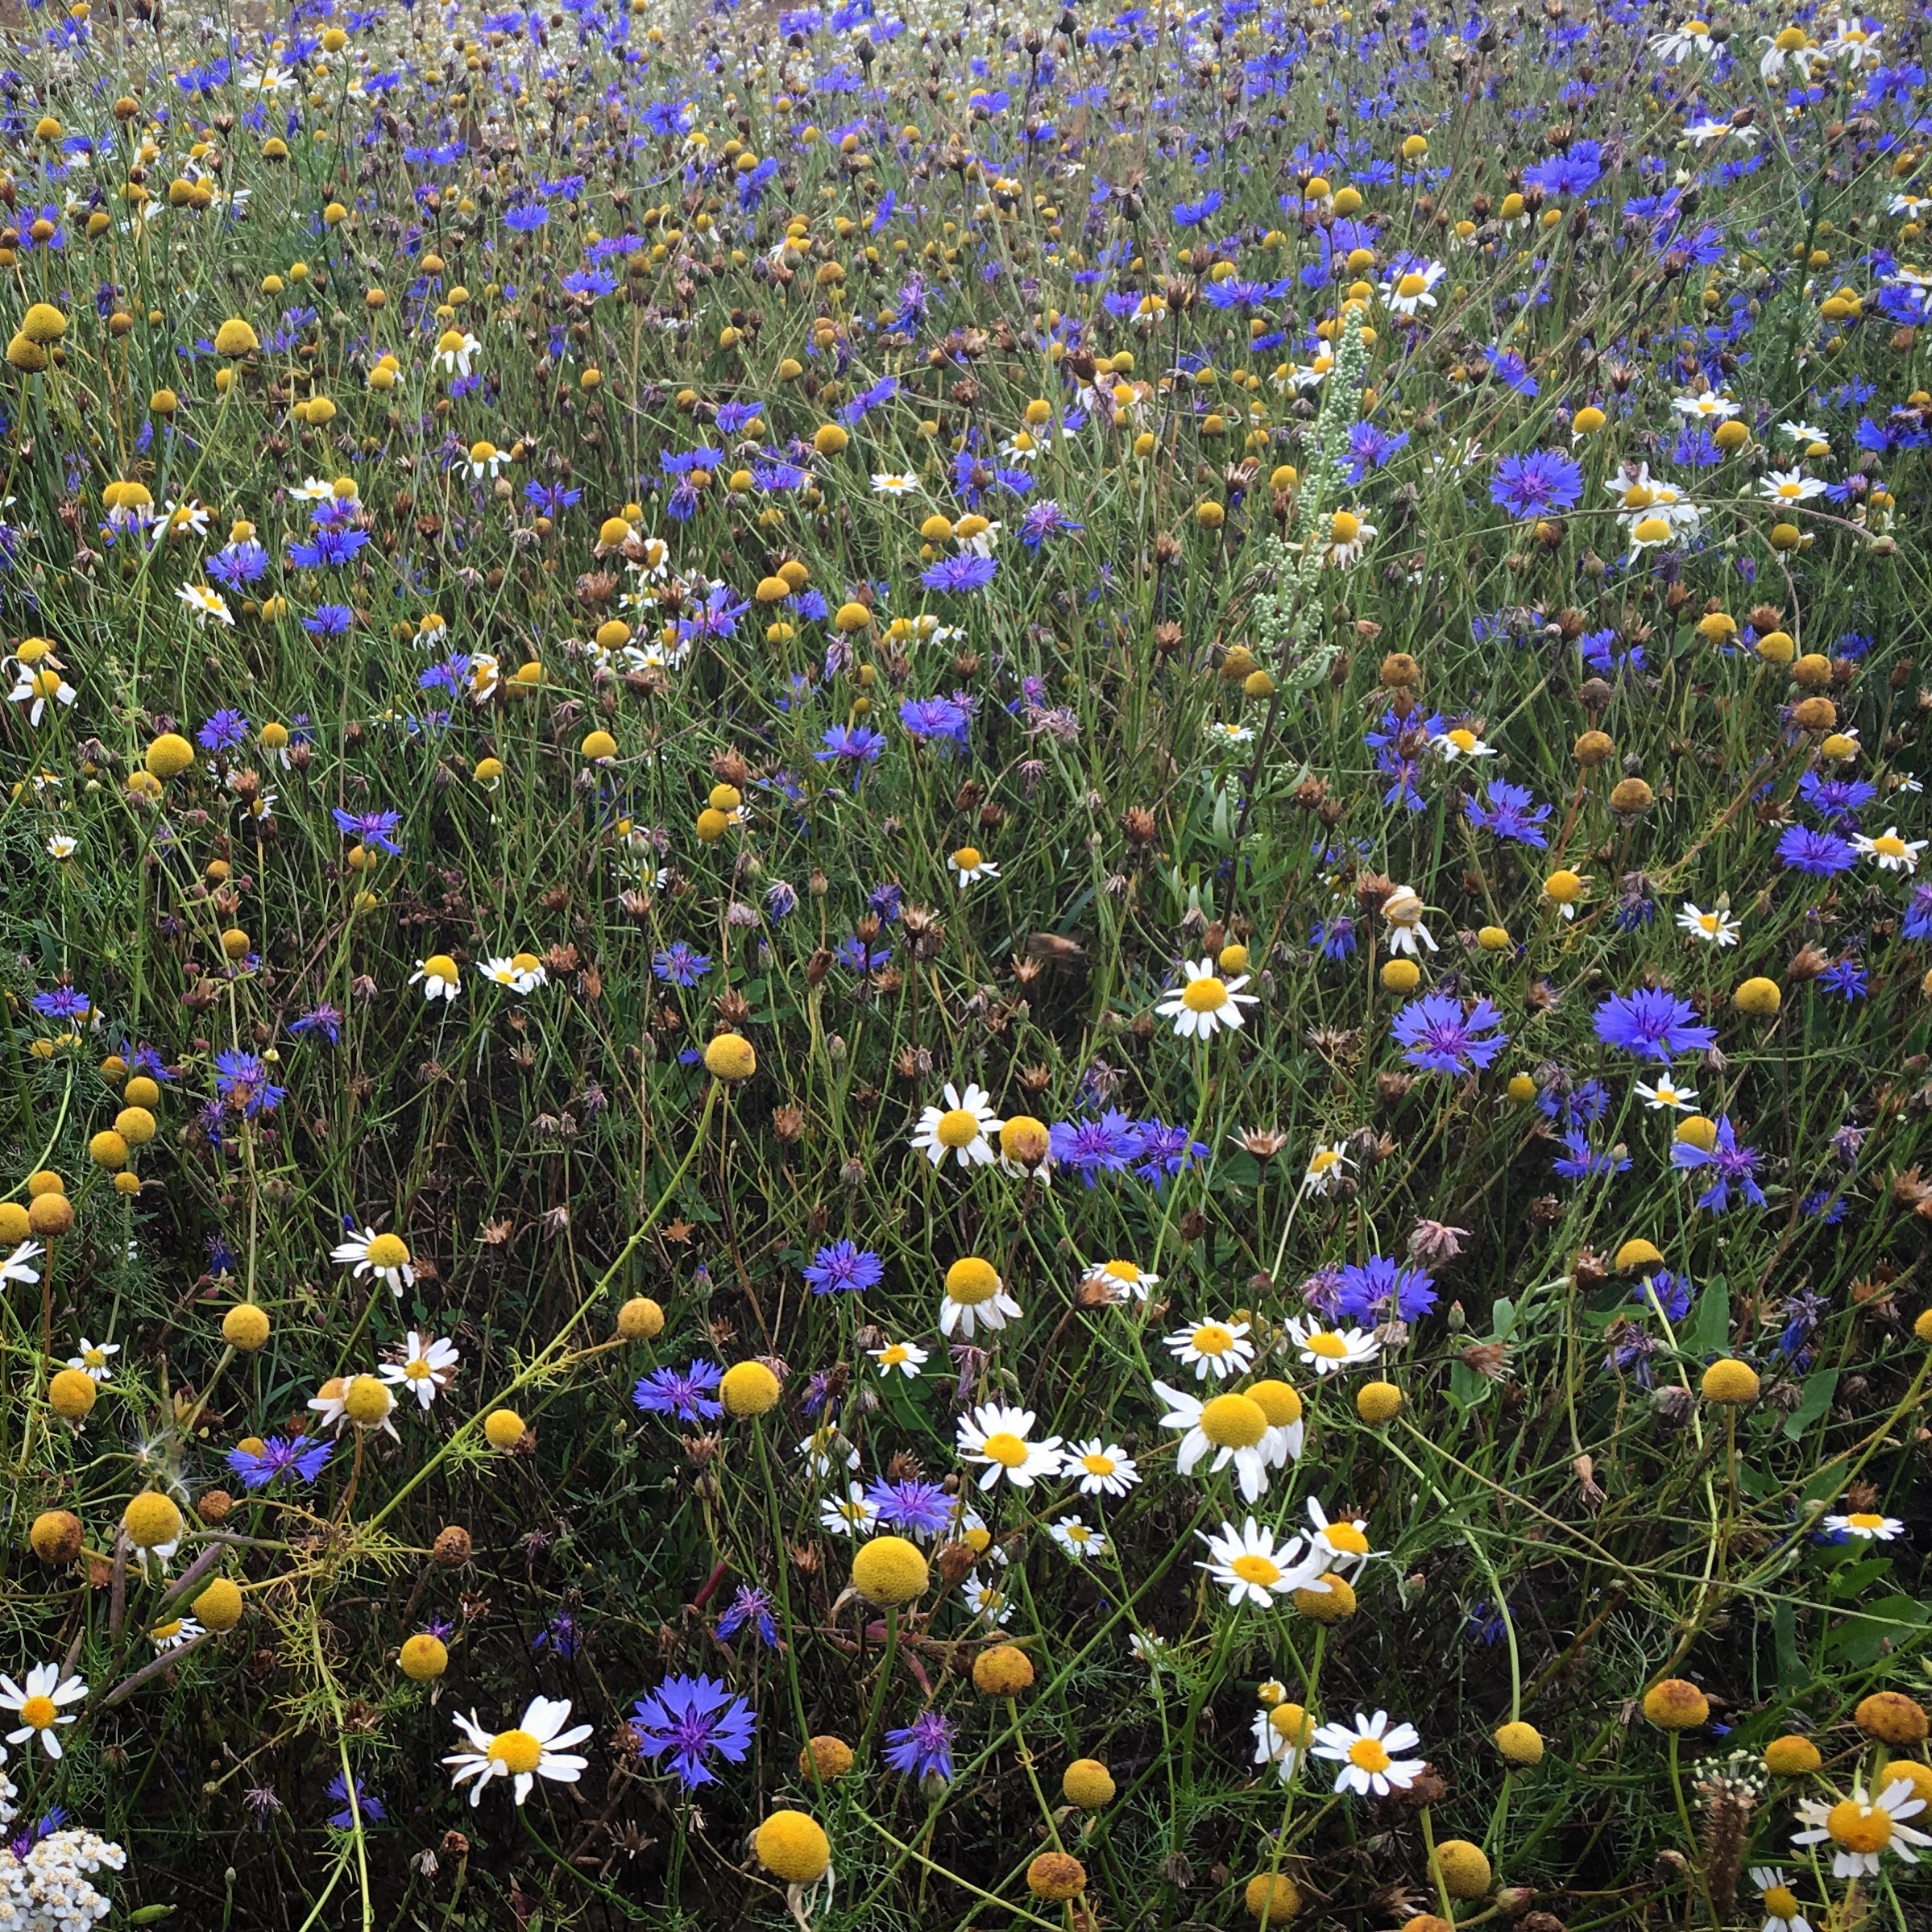
nature, grass, plant, field, meadow, prairie, flower, summer, rural, spring, green, color, botany, blue, garden, flora, wildflower, flowers, woodland, habitat, ecosystem, flowering plant, annual plant, natural environment, land plant, garden cosmos